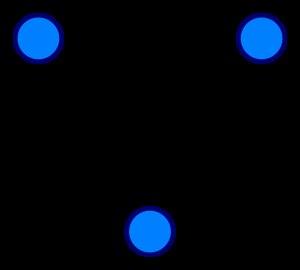
En mathématiques, et plus précisément en théorie des graphes, un graphe est une structure composée d'objets dans laquelle certaines paires d'objets sont en relation. Les objets correspondent à des abstractions mathématiques et sont appelés sommets, et les relations entre sommets sont des arêtes. On distingue les graphes non orientés, où les arêtes relient deux sommets de manière symétrique, et les graphes orientés, où les arêtes, alors appelées flèches, relient deux sommets de manière asymétrique.
La théorie des catégories étudie les structures mathématiques et leurs relations. L'étude des catégories, très abstraite, fut motivée par l'abondance de caractéristiques communes à diverses classes liées à des structures mathématiques. Les catégories sont utilisées dans la plupart des branches mathématiques et dans certains secteurs de l'informatique théorique et en mathématiques de la physique. Elles forment une notion unificatrice.
La théorie des graphes est la discipline mathématique et informatique qui étudie les graphes, lesquels sont des modèles abstraits de dessins de réseaux reliant des objets. Ces modèles sont constitués par la donnée de sommets, et d'arêtes entre ces sommets ; ces arêtes sont parfois non-symétriques et sont appelés des flèches.